Velociraptor

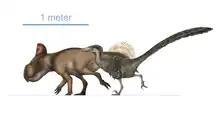
Size comparison of the Fighting Dinosaurs

The distinctive claw, on the second digit of dromaeosaurids, has traditionally been depicted as a slashing weapon; its assumed use being to cut and disembowel prey. In the "Fighting Dinosaurs" specimen, the "Velociraptor" lies underneath, with one of its sickle claws apparently embedded in the throat of its prey, while the beak of "Protoceratops" is clamped down upon the right forelimb of its attacker. This suggests "Velociraptor" may have used its sickle claw to pierce vital organs of the throat, such as the jugular vein, carotid artery, or trachea (windpipe), rather than slashing the abdomen. The inside edge of the claw was rounded and not unusually sharp, which may have precluded any sort of cutting or slashing action, although only the bony core of the claw is preserved. The thick abdominal wall of skin and muscle of large prey species would have been difficult to slash without a specialized cutting surface. The slashing hypothesis was tested during a 2005 BBC documentary, "The Truth About Killer Dinosaurs". The producers of the program created an artificial "Velociraptor" leg with a sickle claw and used a pork belly to simulate the dinosaur's prey. Though the sickle claw did penetrate the abdominal wall, it was unable to tear it open, indicating that the claw was not used to disembowel prey.